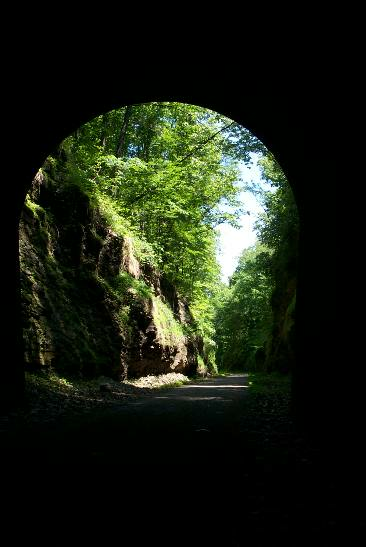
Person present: No